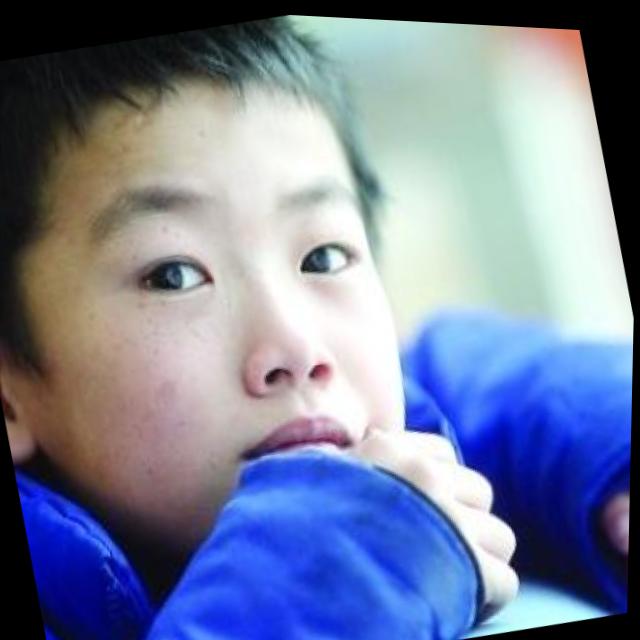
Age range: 0-12